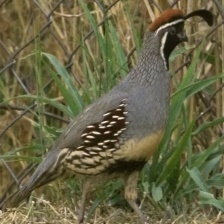
Species: GAMBELS QUAIL
Scientific name: CALLIPEPLA GAMBELII
ImageNet parent category: quail